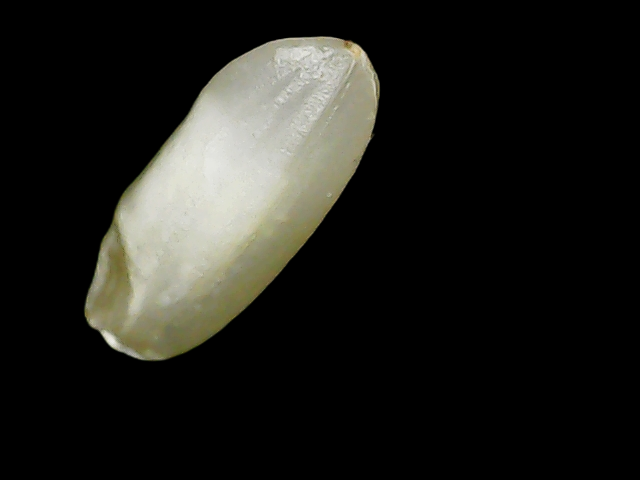
Rice variety: Binadhan8